38th Ohio Infantry Regiment

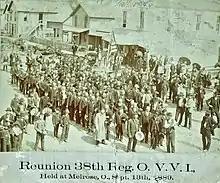

The 38th Ohio Infantry Regiment was an infantry regiment in the Union Army during the American Civil War.